Studierfenster

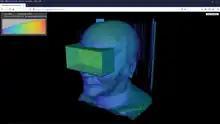
Virtual Reality under Studierfenster.

The VR Viewer (or Medical VR Viewer) enables viewing (medical) data in Virtual Reality (VR) with devices like the Google Cardboard or the HTC Vive (via the WebVR App). For viewing the data in VR, it needs to be converted to the VTI (.vti) format, which can be done with open-source, multi-platform data analysis and visualization application ParaView